Monk with a Camera

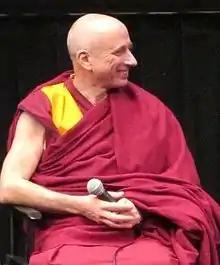
Geshe Nicholas Vreeland at Lincoln Center during the New York premiere of the film

During his years as a monk, Vreeland struggles with his relationship with the camera, finding it almost impossible to give up being a photographer, but worrying that his attachment to photography as an artistic pursuit might compromise his dedication to the spiritual path.